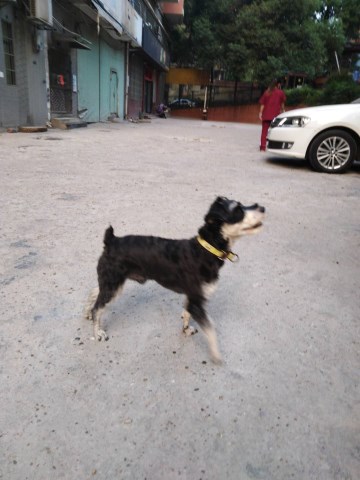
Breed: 2342-n000102-miniature_schnauzer